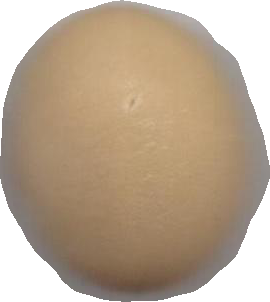
Variety: Dega